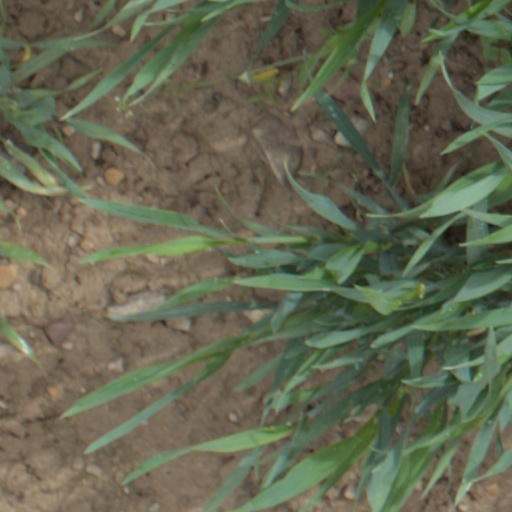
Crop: wheat